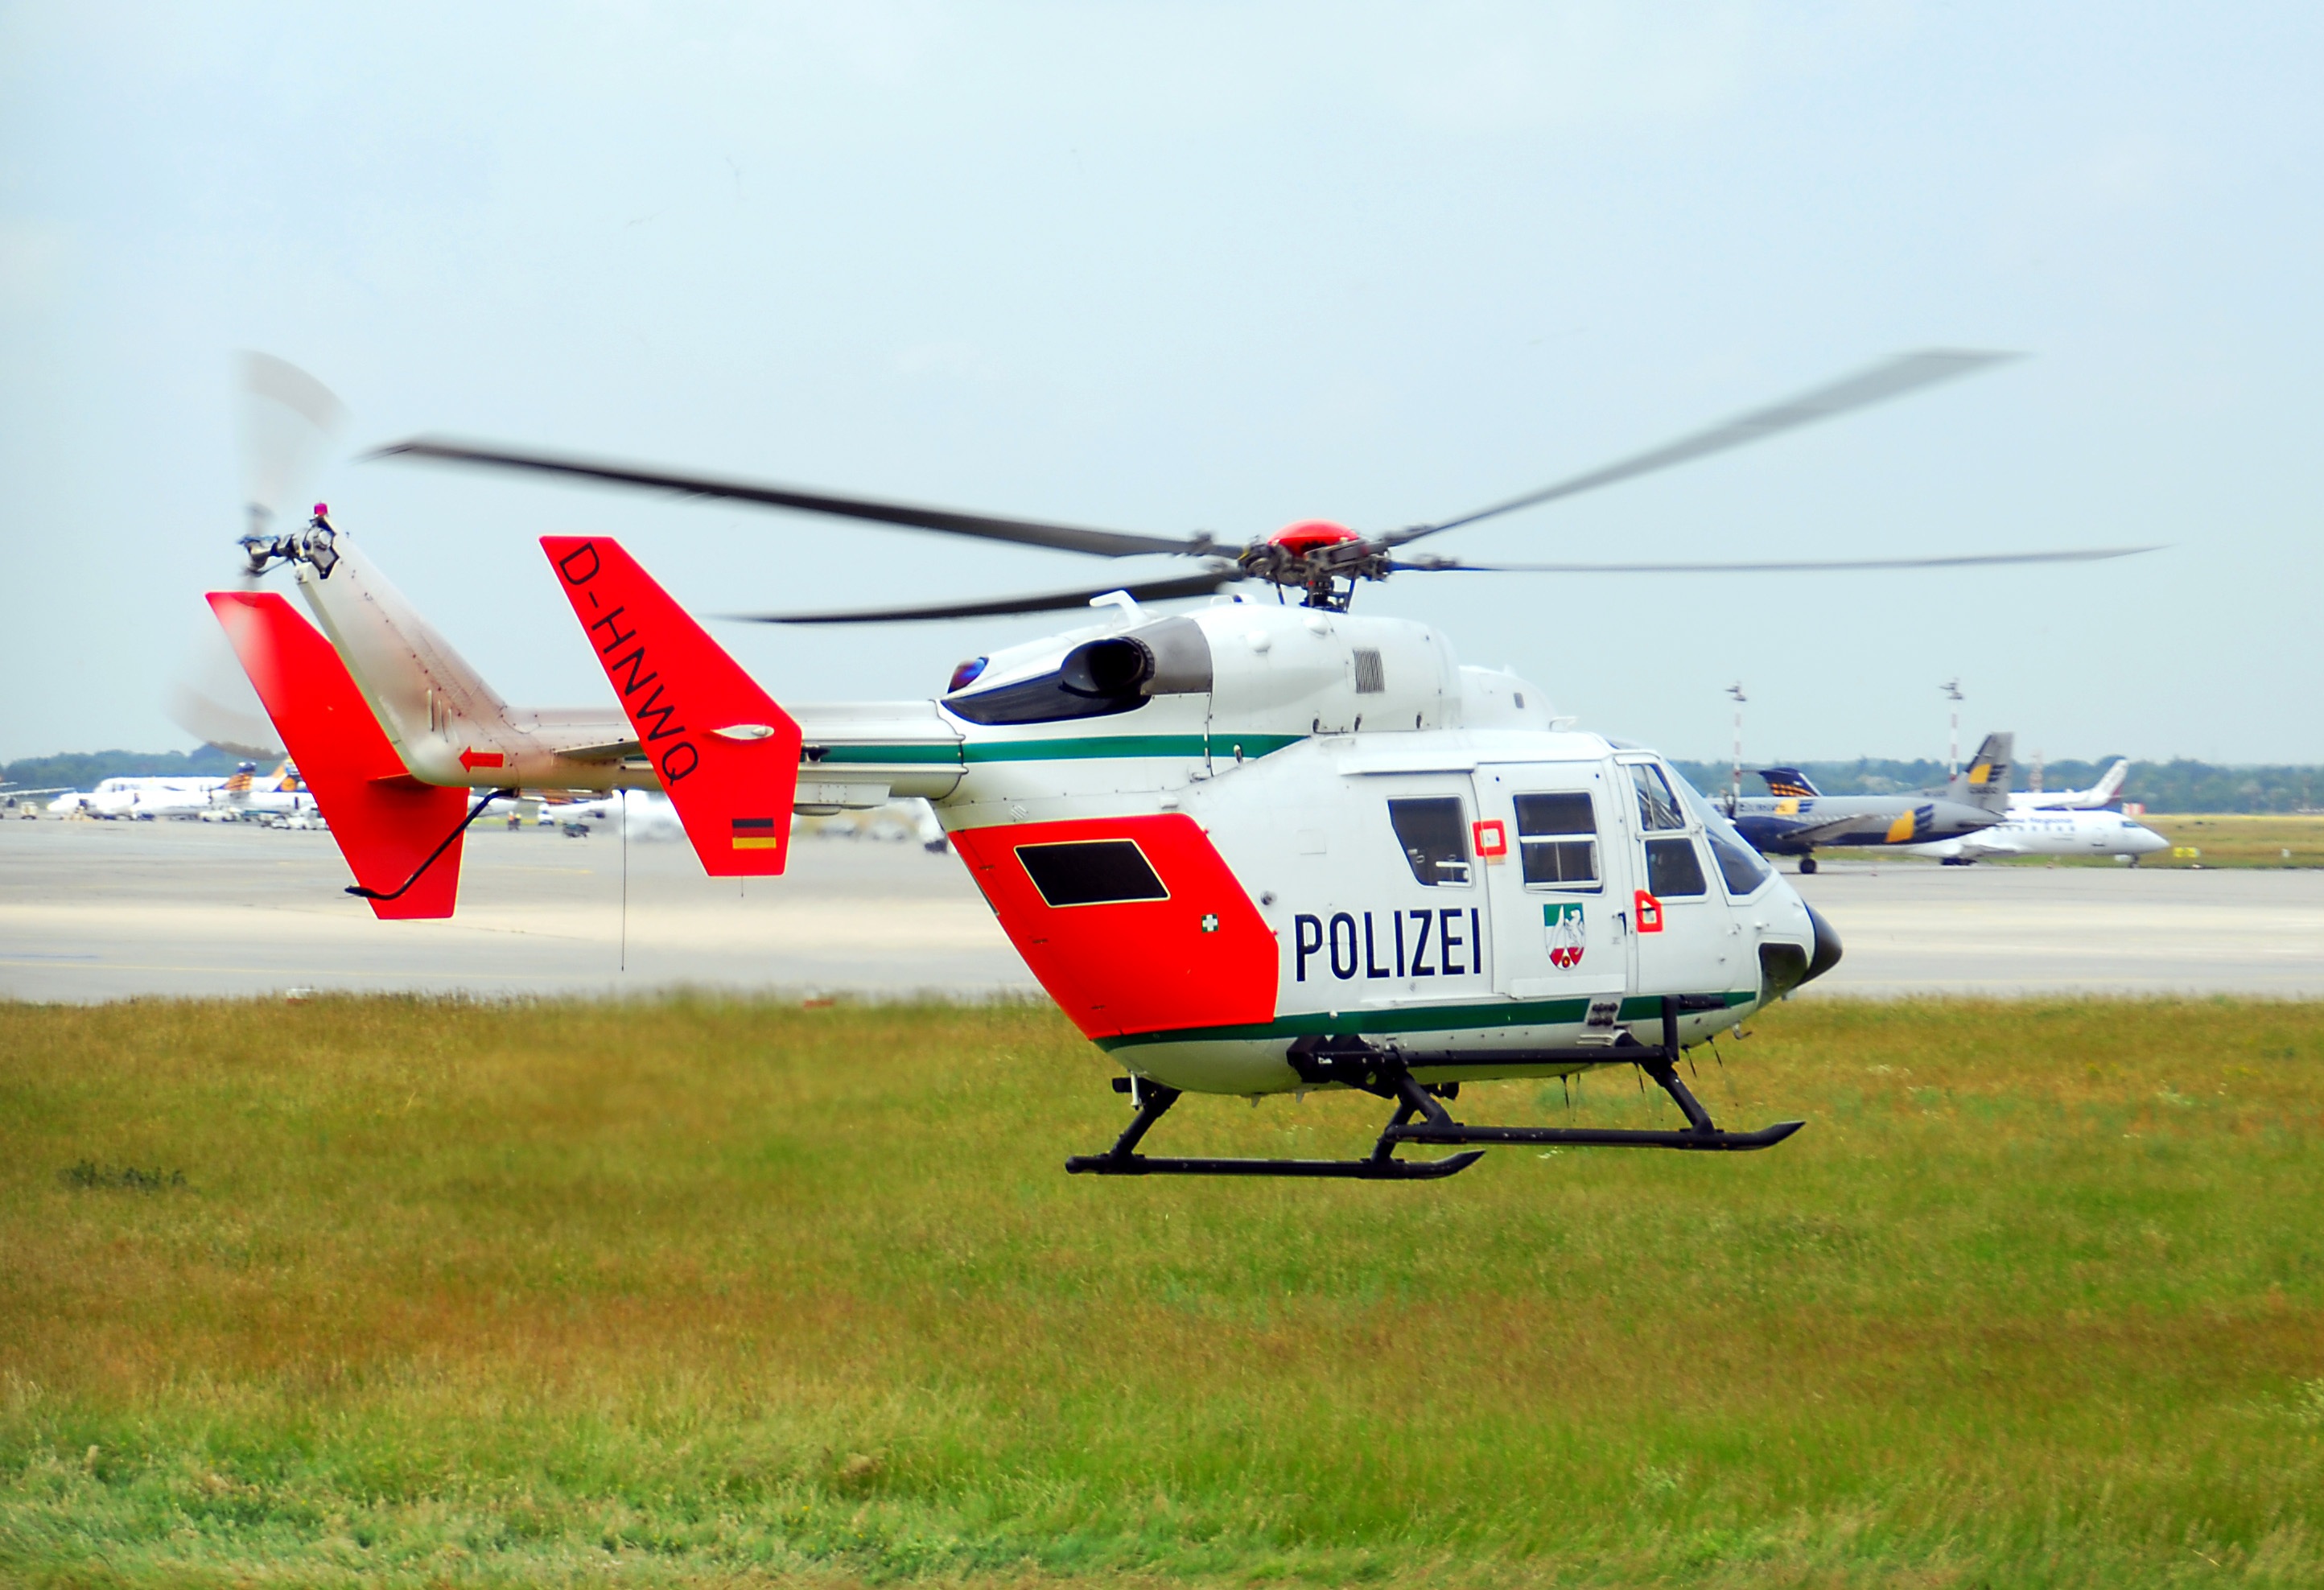
fly, airport, aircraft, vehicle, aviation, helicopter, police, rotorcraft, dusseldorf, rotor blades, air monitoring, helicopter rescue, police helicopter, bk 117, fliegerstaffel, helicopter rotor, military helicopter, sikorsky s 61, bell 412, radio controlled helicopter, bell 214, bell 206